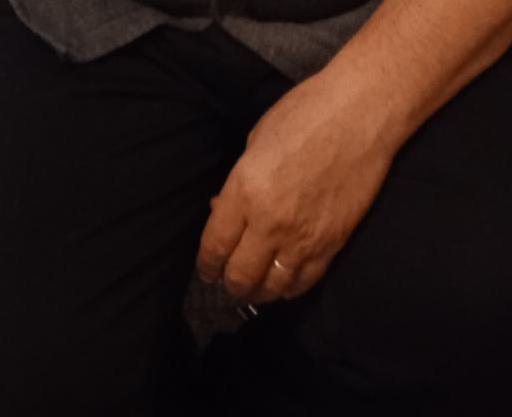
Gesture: no_gesture